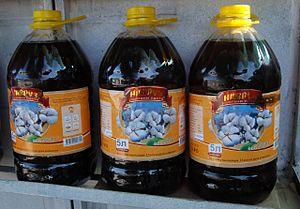
L'huile de coton est une huile végétale, extraite des graines des capsules de coton.